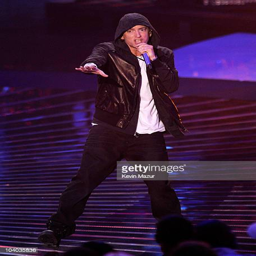
music video performer performs on stage at awards held